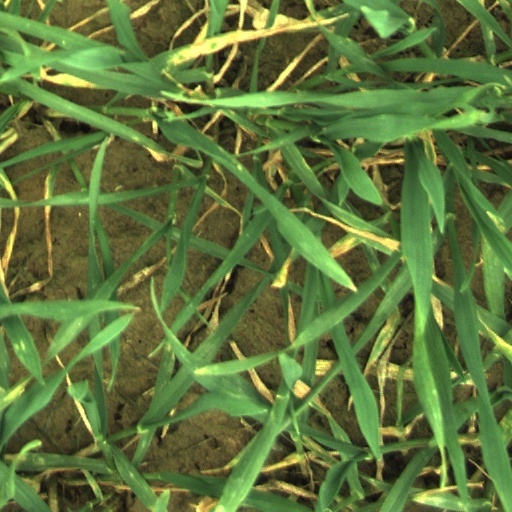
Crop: wheat